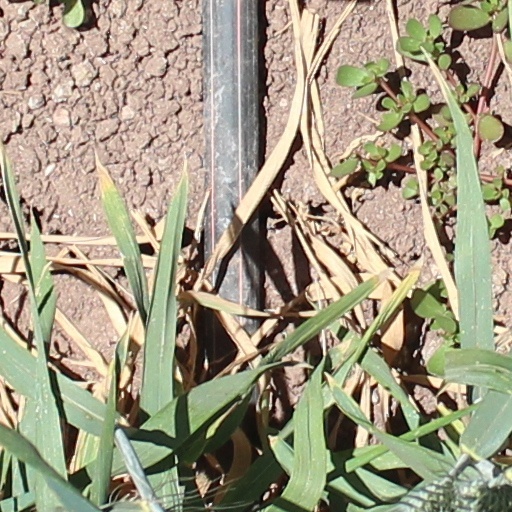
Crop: wheat